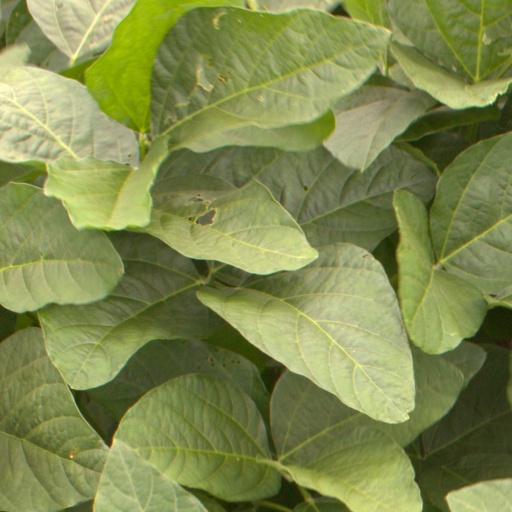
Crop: soybean